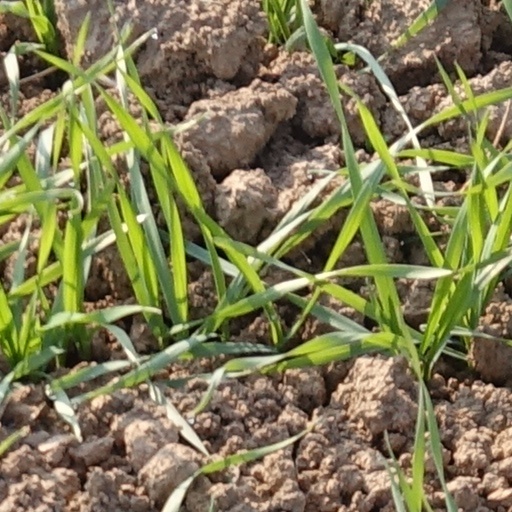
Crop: wheat